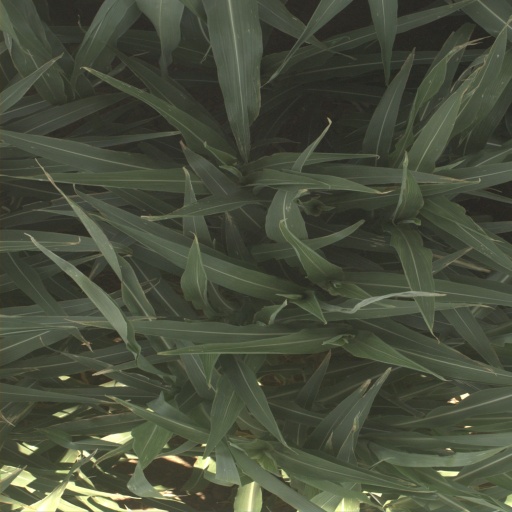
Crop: sorghum